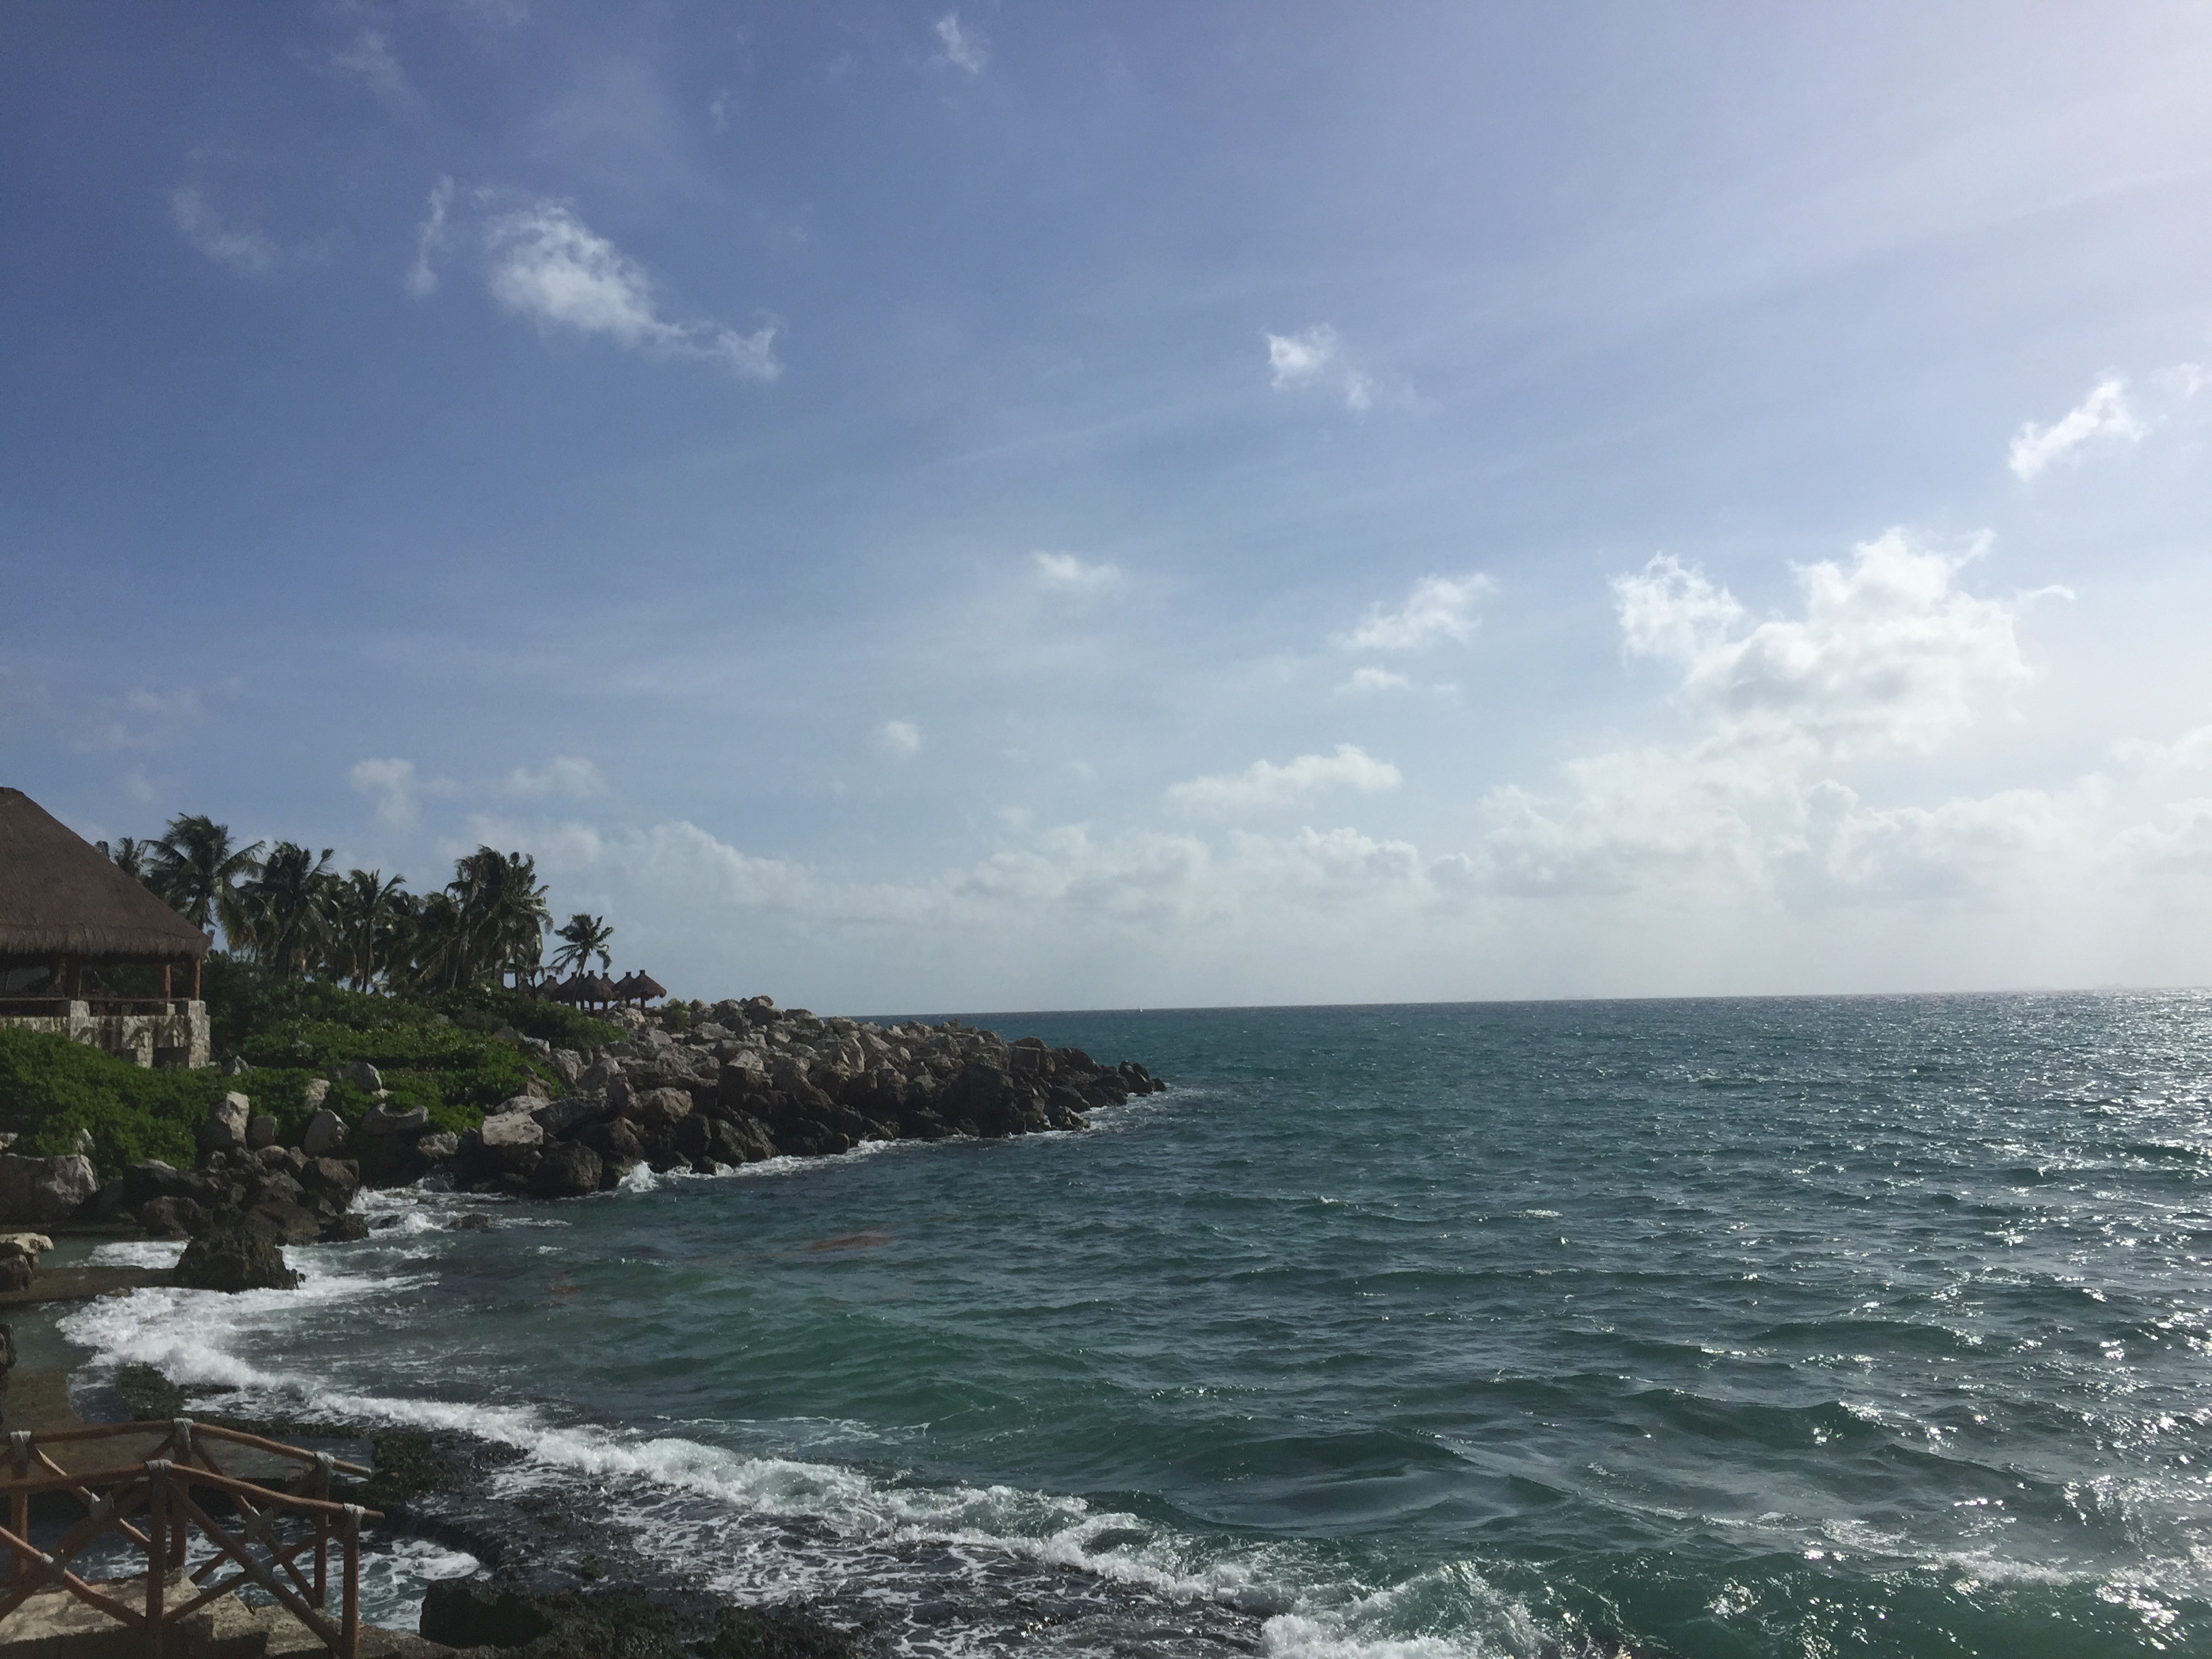
beach, sea, coast, ocean, horizon, sky, shore, wave, vacation, cove, vehicle, bay, body of water, cape, wind wave